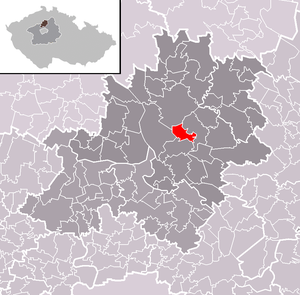
Lhotka est une commune du district de Mělník, dans la région de Bohême-Centrale, en République tchèque. Sa population s'élevait à 294 habitants en 2020.